Manmadhudu 2

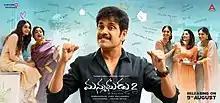
Theatrical release poster

Manmadhudu 2 is a 2019 Indian Telugu-language romantic comedy film directed by Rahul Ravindran. It is produced by Nagarjuna and P. Kiran under Annapurna Studios, Anandi Art Creations and Viacom18 Studios. It stars Nagarjuna and Rakul Preet Singh, with music composed by Chaitan Bharadwaj. The film is an official remake of the French film "I Do" (2006) and is a spiritual successor to Nagarjuna's "Manmadhudu" (2002). The film opened up to mixed to negative reviews and became a box-office bomb.